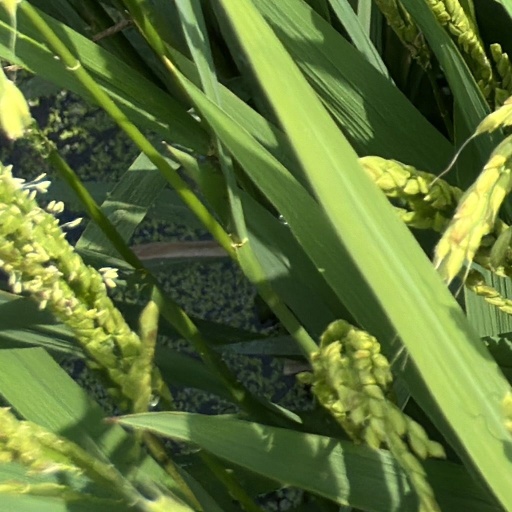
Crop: rice